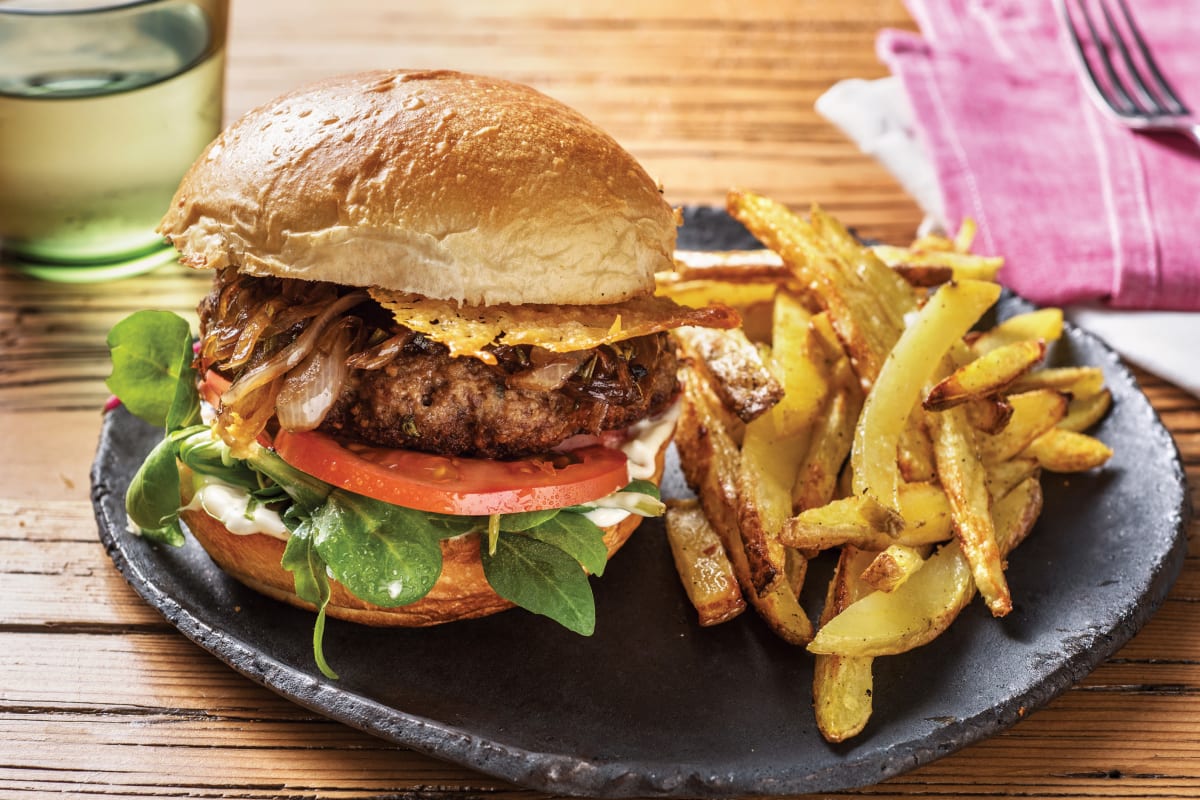
Dish: burger